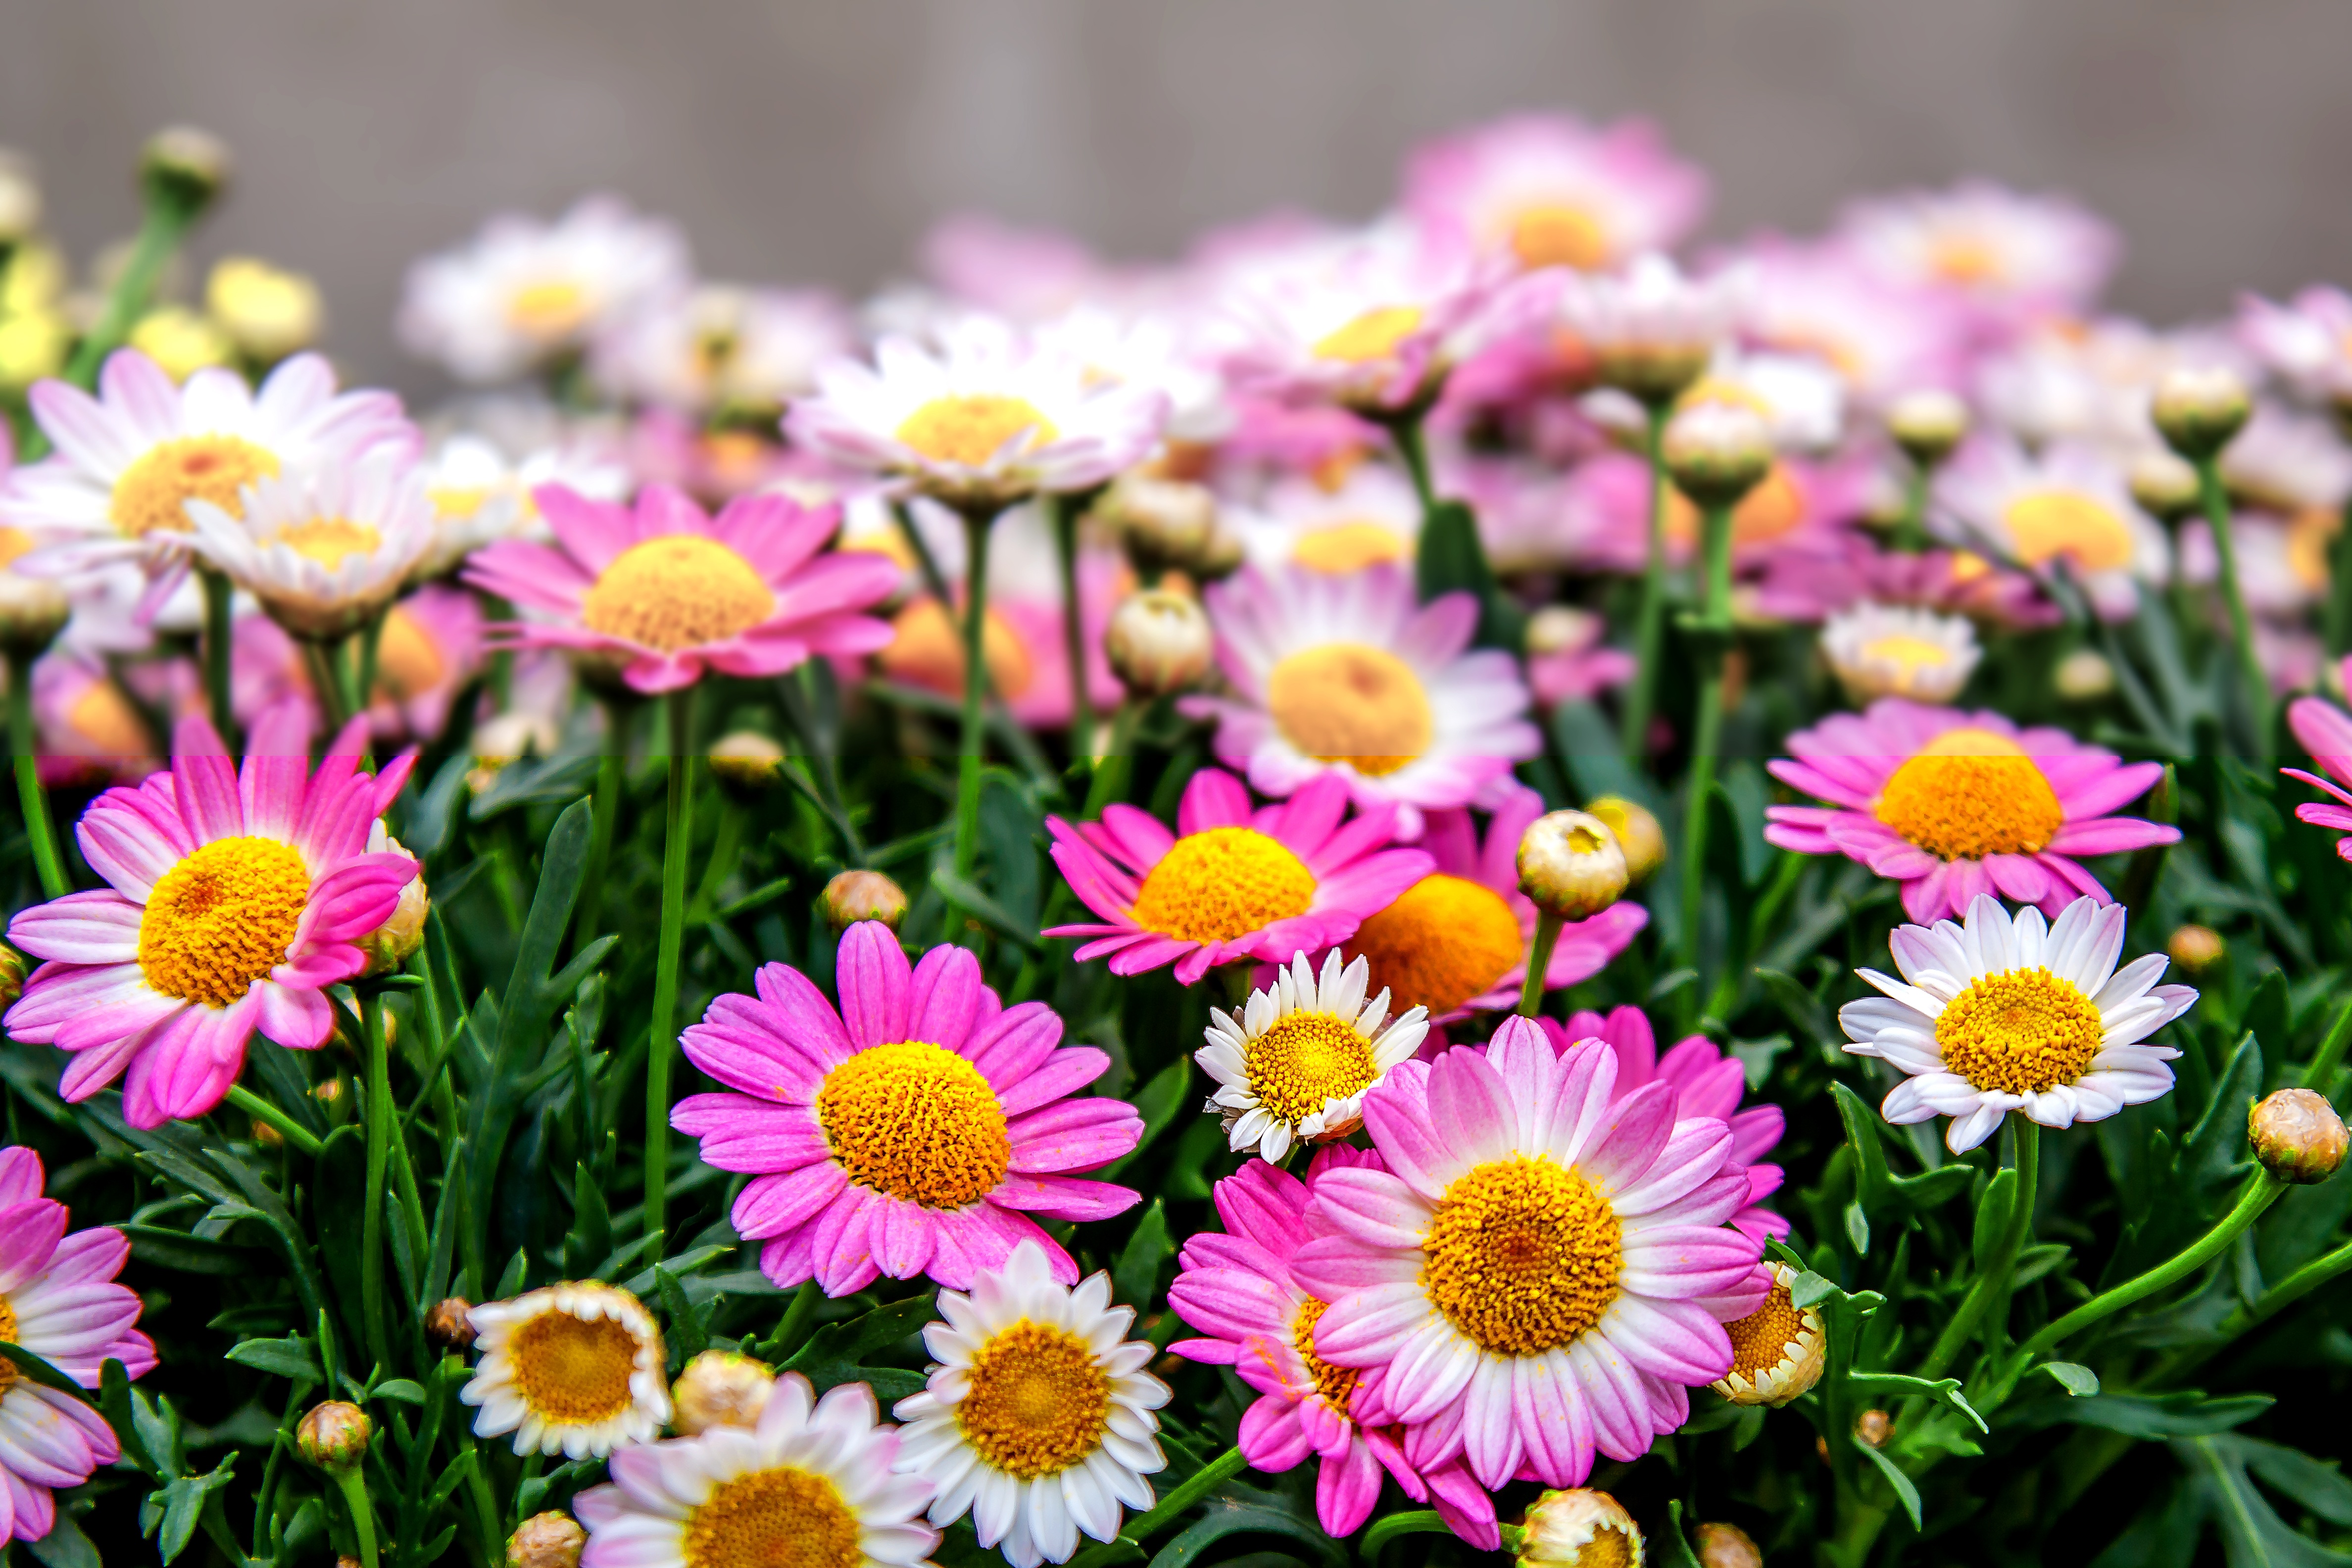
nature, blossom, plant, white, field, meadow, flower, petal, bloom, daisy, spring, macro, botany, garden, pink, close, flora, wildflower, background, chrysanthemum, floristry, composites, pastellfarben, flowering plant, daisy family, garden chrysanthemum, soft pink, oxeye daisy, annual plant, land plant, marguerite daisy, chrysanths, dorotheanthus bellidiformis